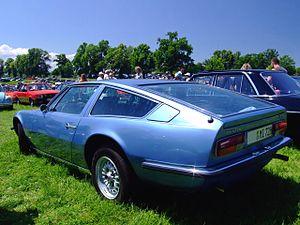
La Maserati Indy est une automobile de type coupé grand tourisme 2+2 de luxe produit par le constructeur italien Maserati de 1969 à 1974.